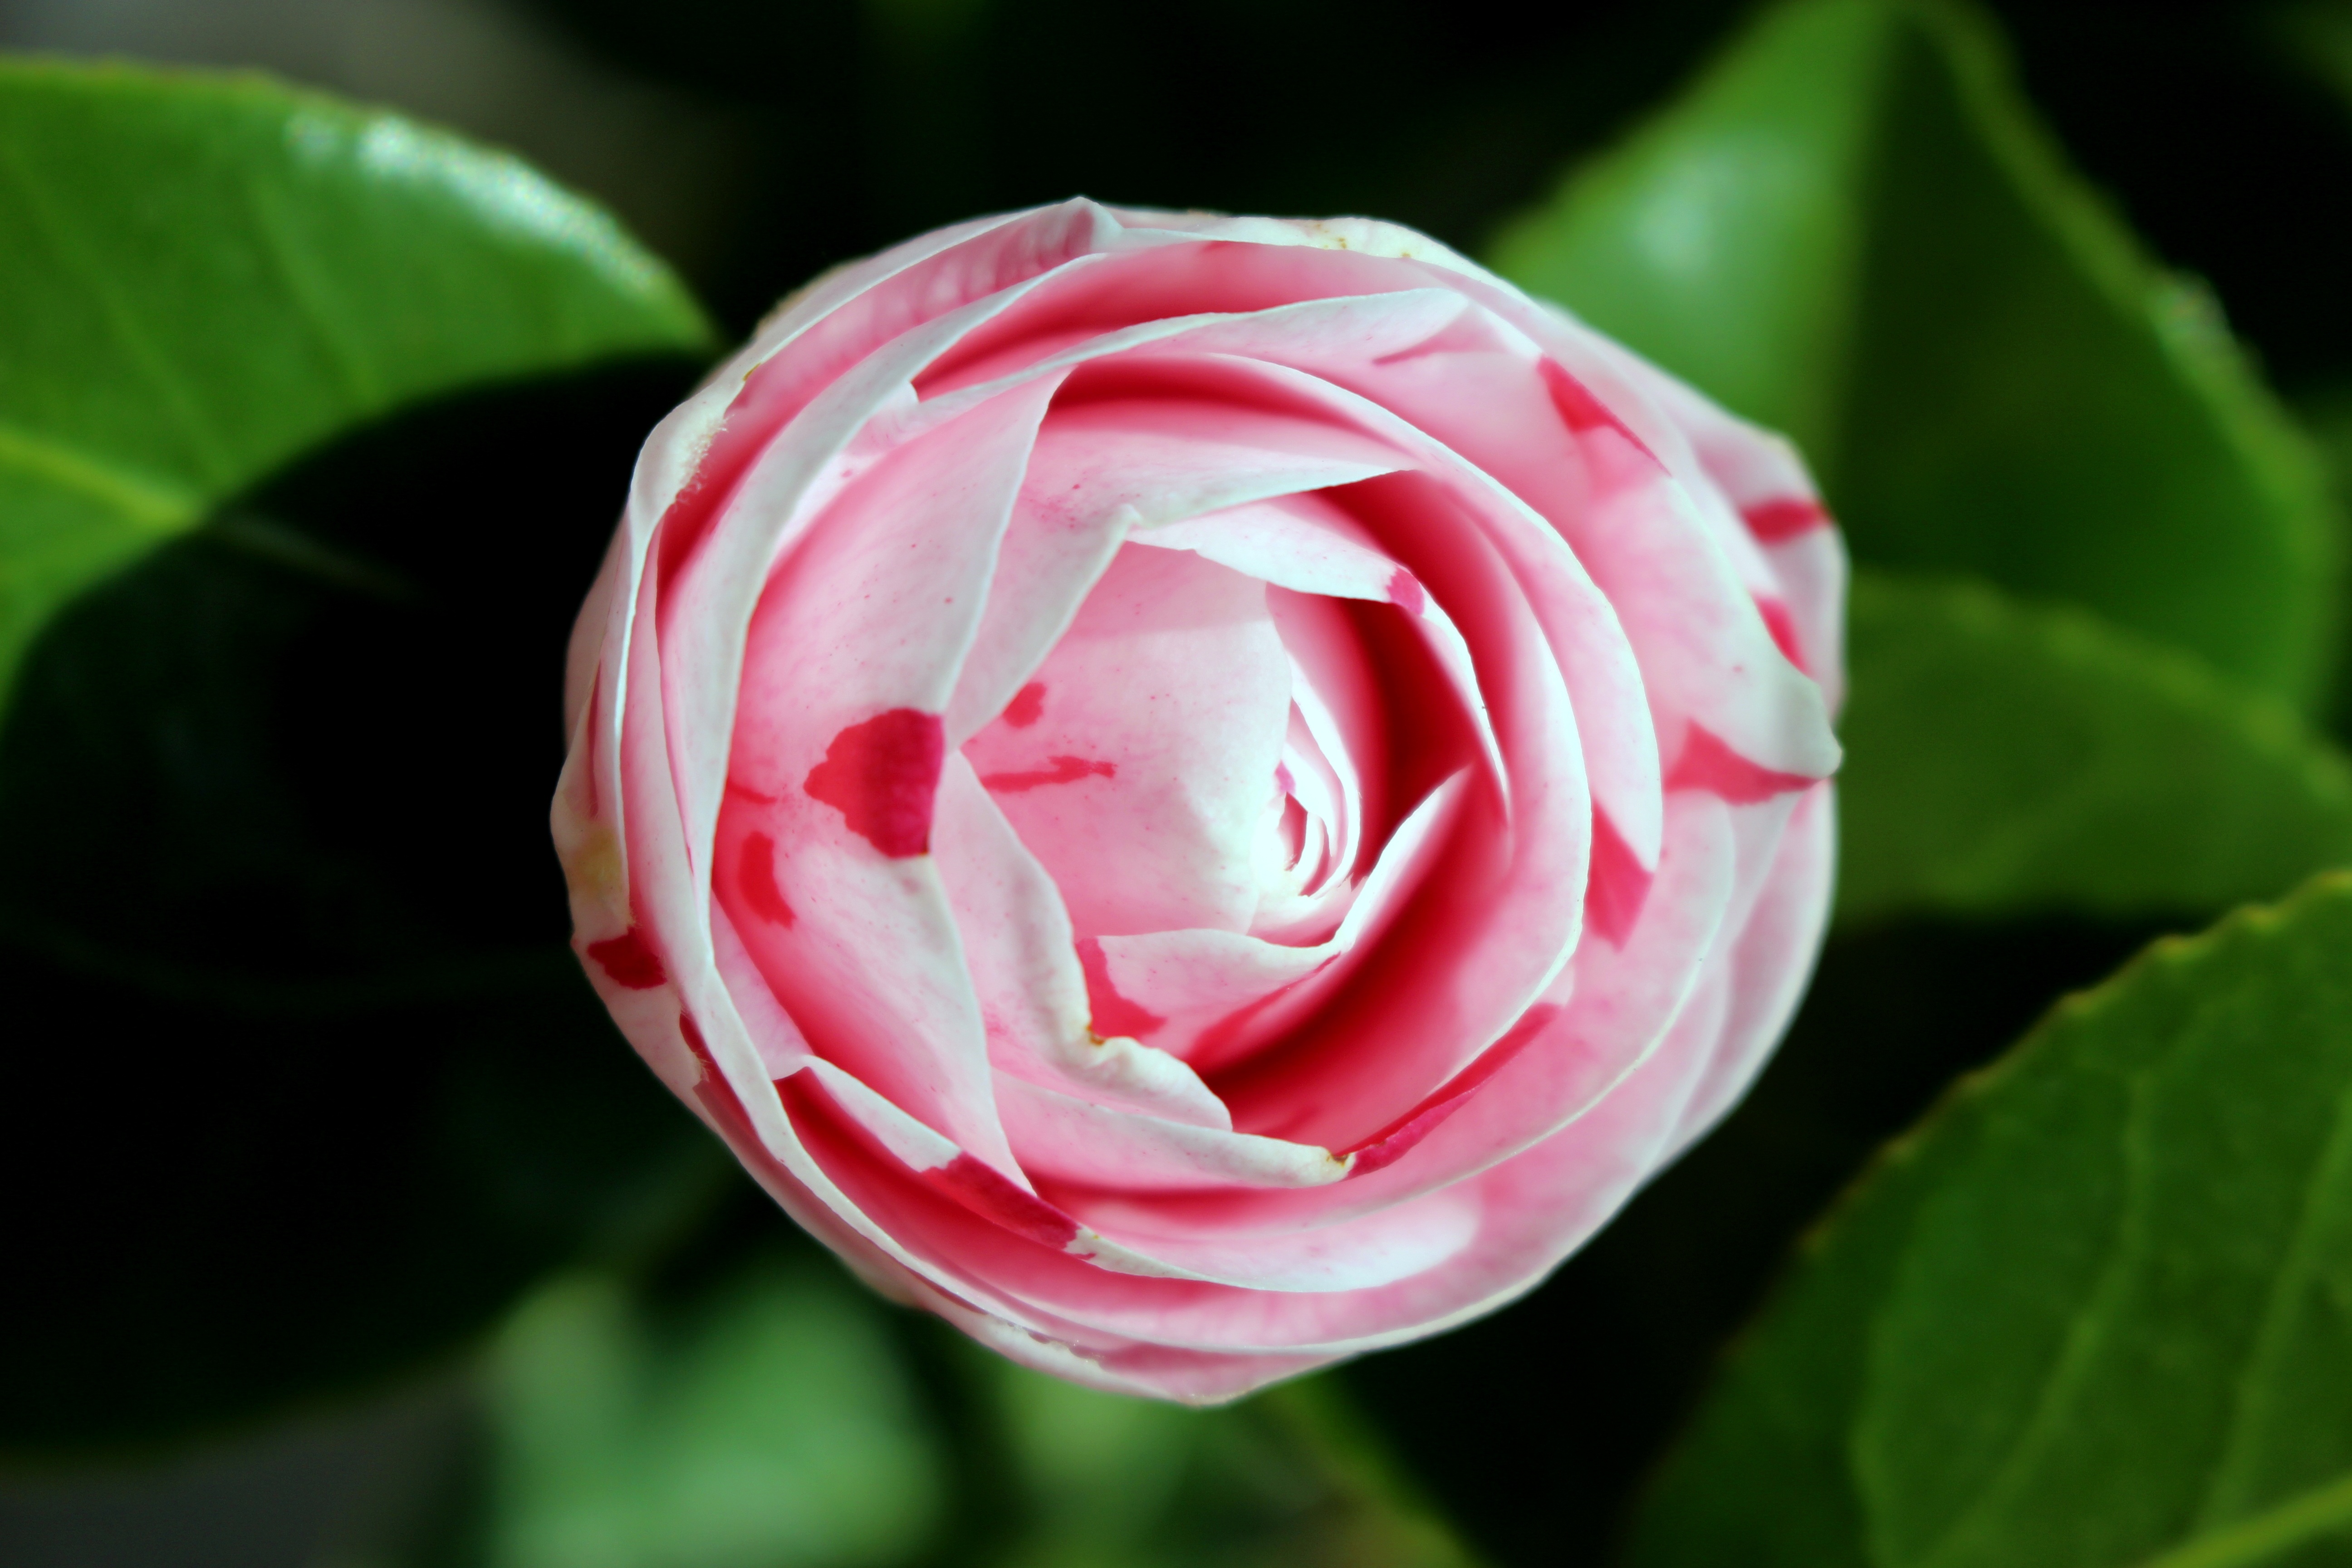
nature, plant, flower, petal, rose, spring, red, pink, camelia, bud, floribunda, macro photography, flowering plant, garden roses, rose family, land plant, rosa centifolia, japanese camellia